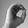
ASL letter: O